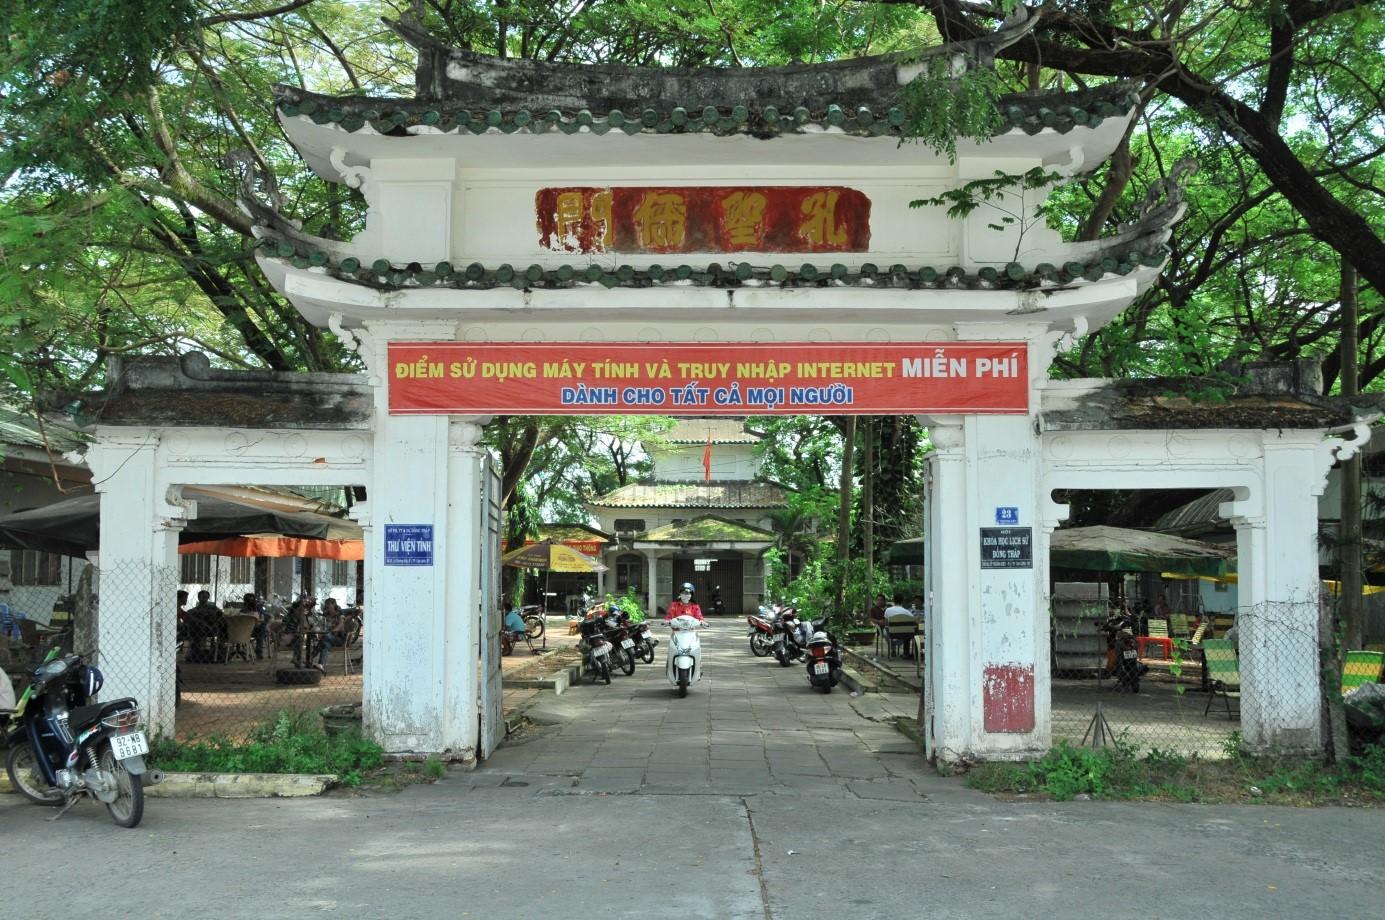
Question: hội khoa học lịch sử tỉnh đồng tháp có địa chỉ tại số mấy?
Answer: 23